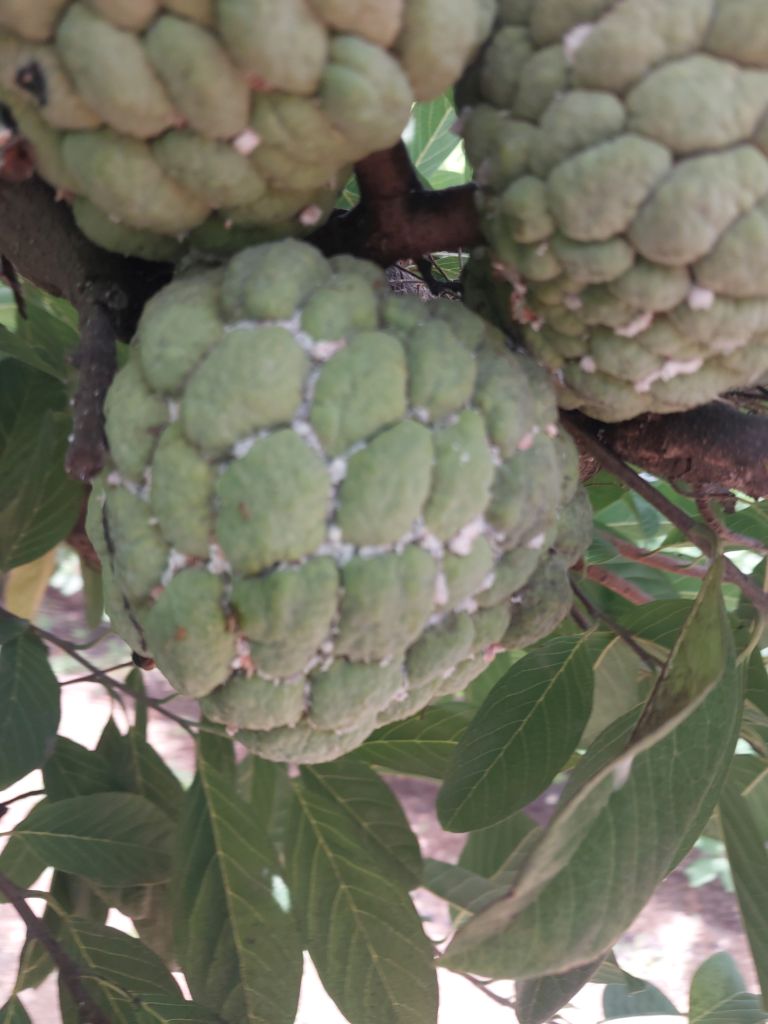
Disease label: Mealy Bug